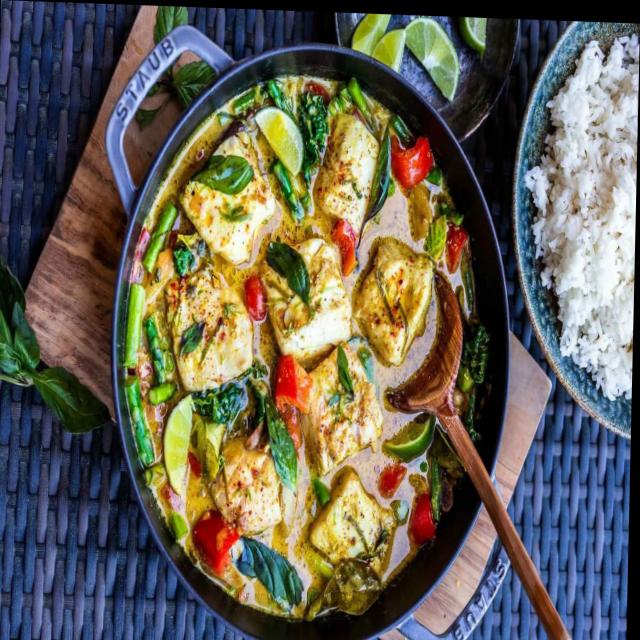
Dish: white_rice